Popovo Saddle

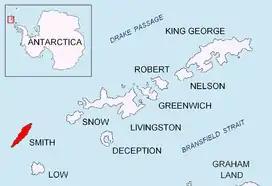
Location of Smith Island in the South Shetland Islands.

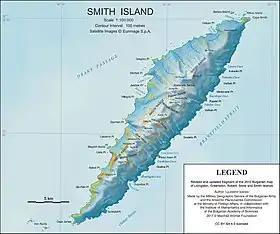
Topographic map of Smith Island.

Popovo Saddle (‘Popovska Sedlovina’ \'po-pov-ska se-dlo-vi-'na\) is the saddle of elevation 1550 m in Imeon Range on Smith Island in the South Shetland Islands, Antarctica bounded by Drinov Peak to the north and Sevlievski Peak to the south. Overlooking Ovech Glacier to the east and Chuprene Glacier to the southwest.